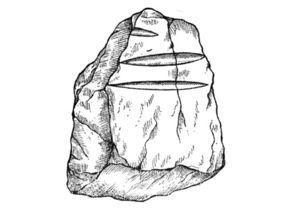
Croquis représentant le polissoir fixe de Saint-Cyr-sur-Loire
Saint-Cyr-sur-Loire est une commune française située dans le département d'Indre-et-Loire en région Centre-Val de Loire. Elle borde la ville de Tours et se place sur la rive droite de la Loire.